Roman numerals

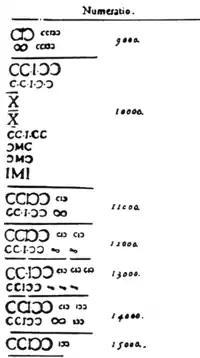
Page from a 16th-century manual, showing a mixture of and numbers (see in particular the ways of writing 10,000).

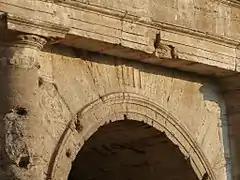
Entrance to section (52) of the Colosseum, with numerals still visible

The base "Roman fraction" is , indicating . The use of (as in to indicate ) is attested in some ancient inscriptions and in the now rare apothecaries' system (usually in the form ): but while Roman numerals for whole numbers are essentially decimal, does not correspond to , as one might expect, but .